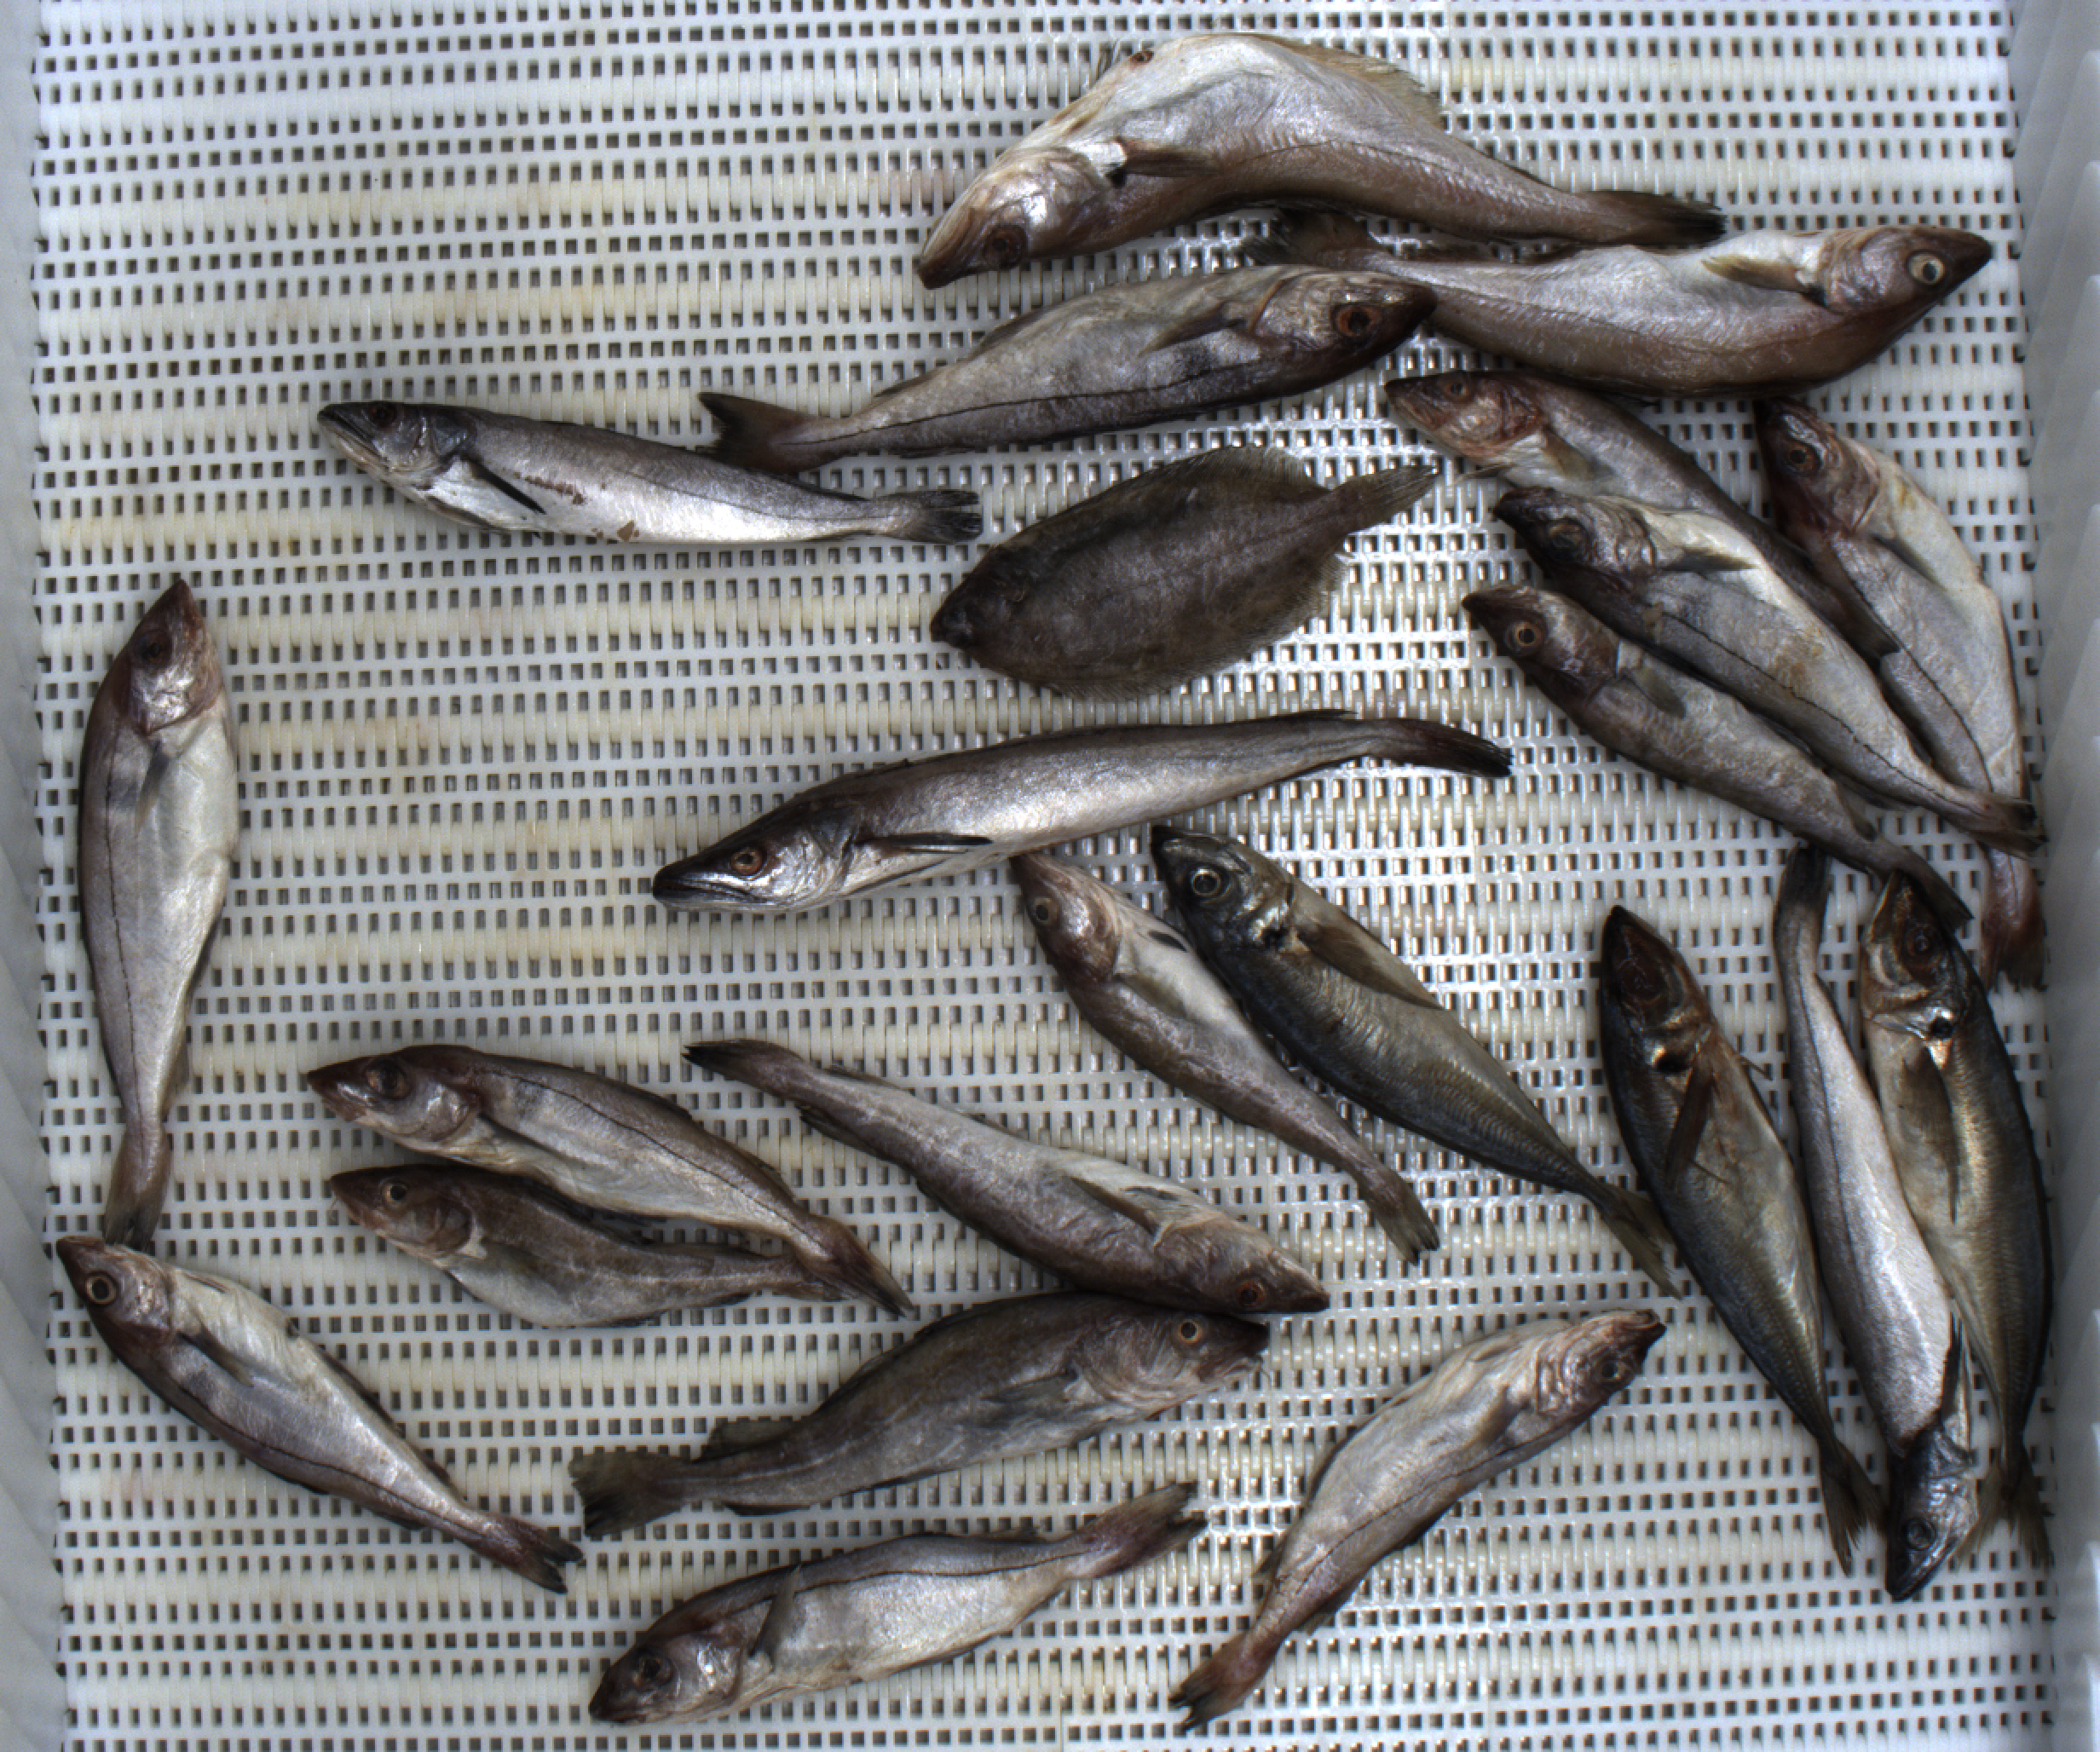
Total fish: 23
Cod: 6
Haddock: 8
Whiting: 2
Hake: 3
Horse mackerel: 3
Saithe: 0
Other: 1